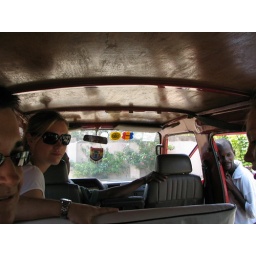
A wooden roof above Lucie and Lauren